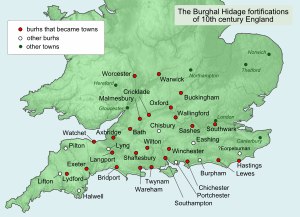
Burh
Kort over 900-tallets England med burher navngivet i Burghal Hidage.
Burh var oprindeligt en angelsaksisk navn for et fæstningsanlæg tilhørende en konge eller adelig, og kunne også være et begreb for en forhistorisk fort.